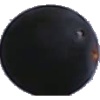
Label: blue_grape